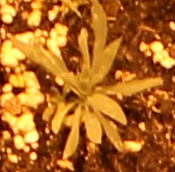
Label: Kochia